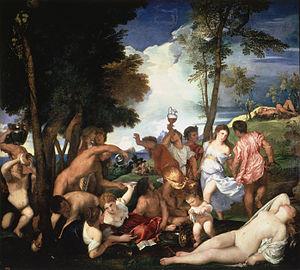
Chronologie des arts plastiques